Bowhead whale

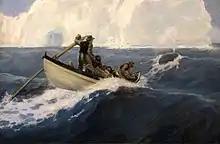
"The Chase of the Bowhead Whale" (1909) by Clifford Warren Ashley

The bowhead whale has been hunted for blubber, meat, oil, bones, and baleen. Like the right whale, it swims slowly, and floats after death, making it ideal for whaling. Before commercial whaling, they were estimated to number 50,000. Paleo-Eskimo sites indicate bowhead whales were eaten in sites from perhaps 4000 BC. Inuit people near the Pacific developed specific hunting tools, with the whales providing food and fuel.